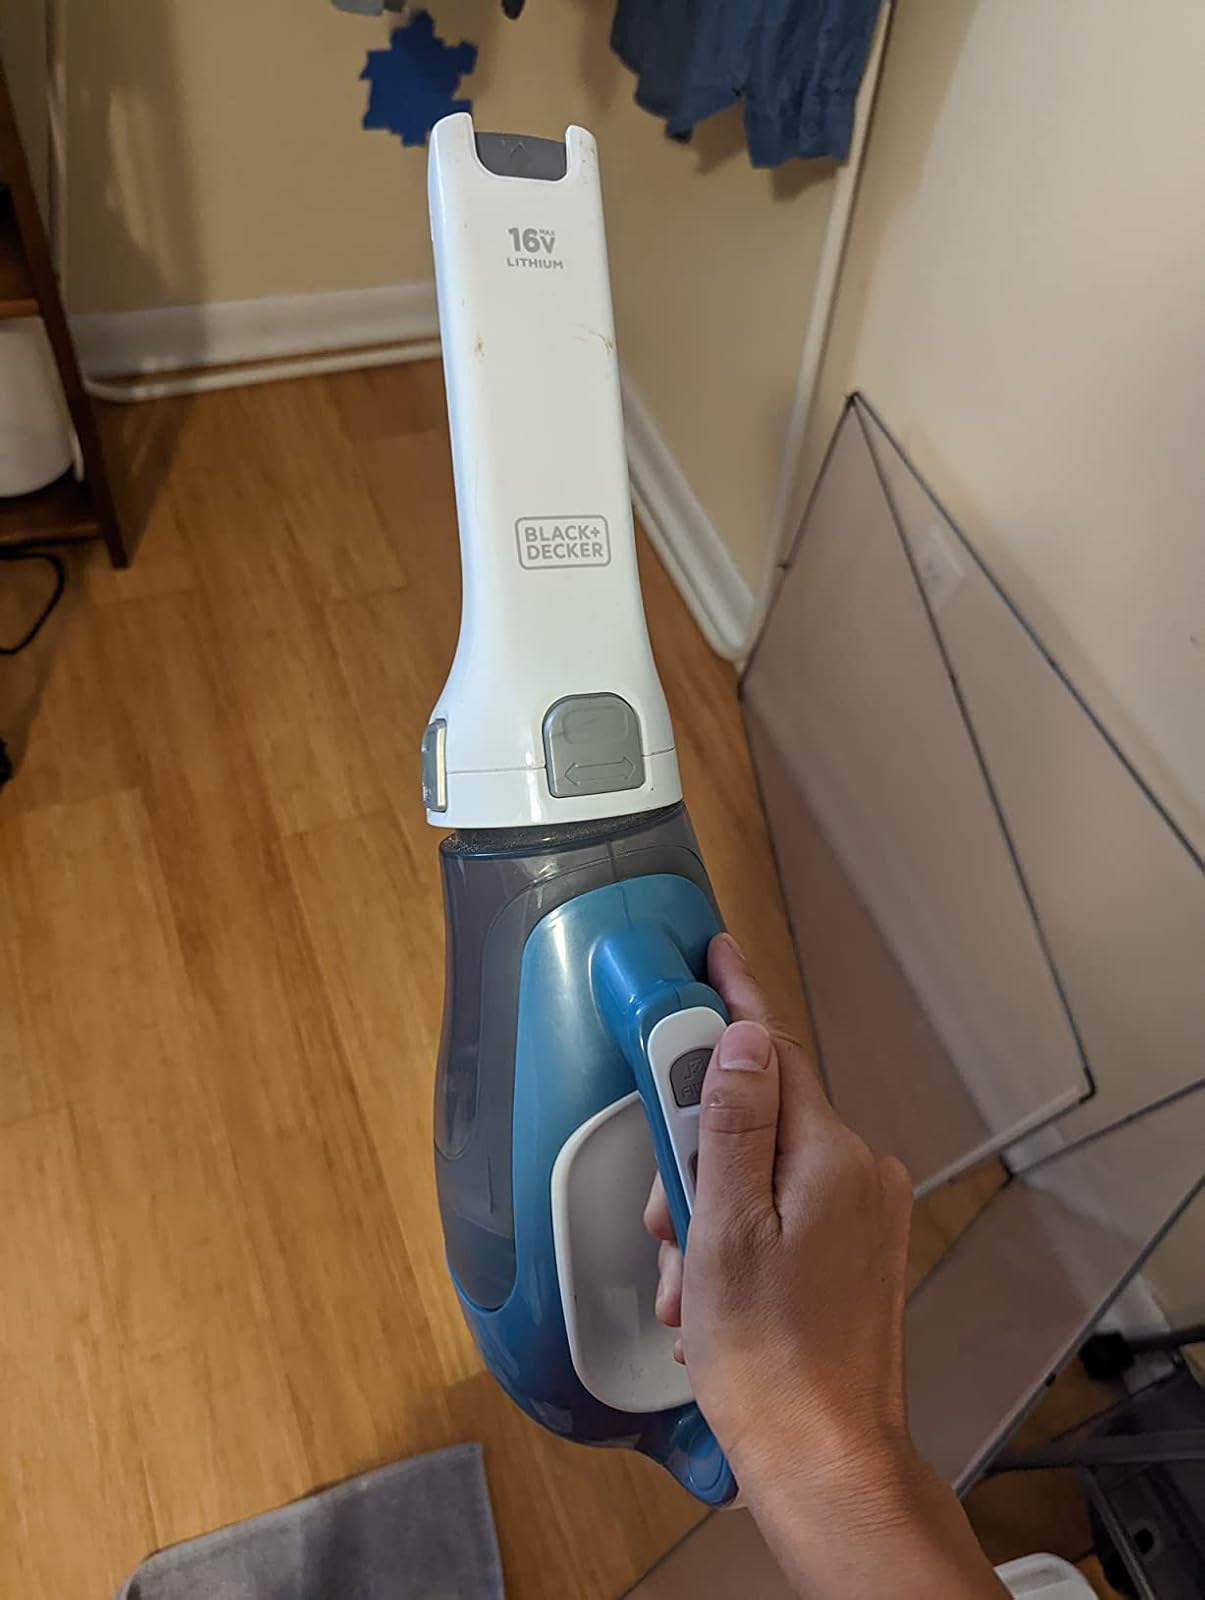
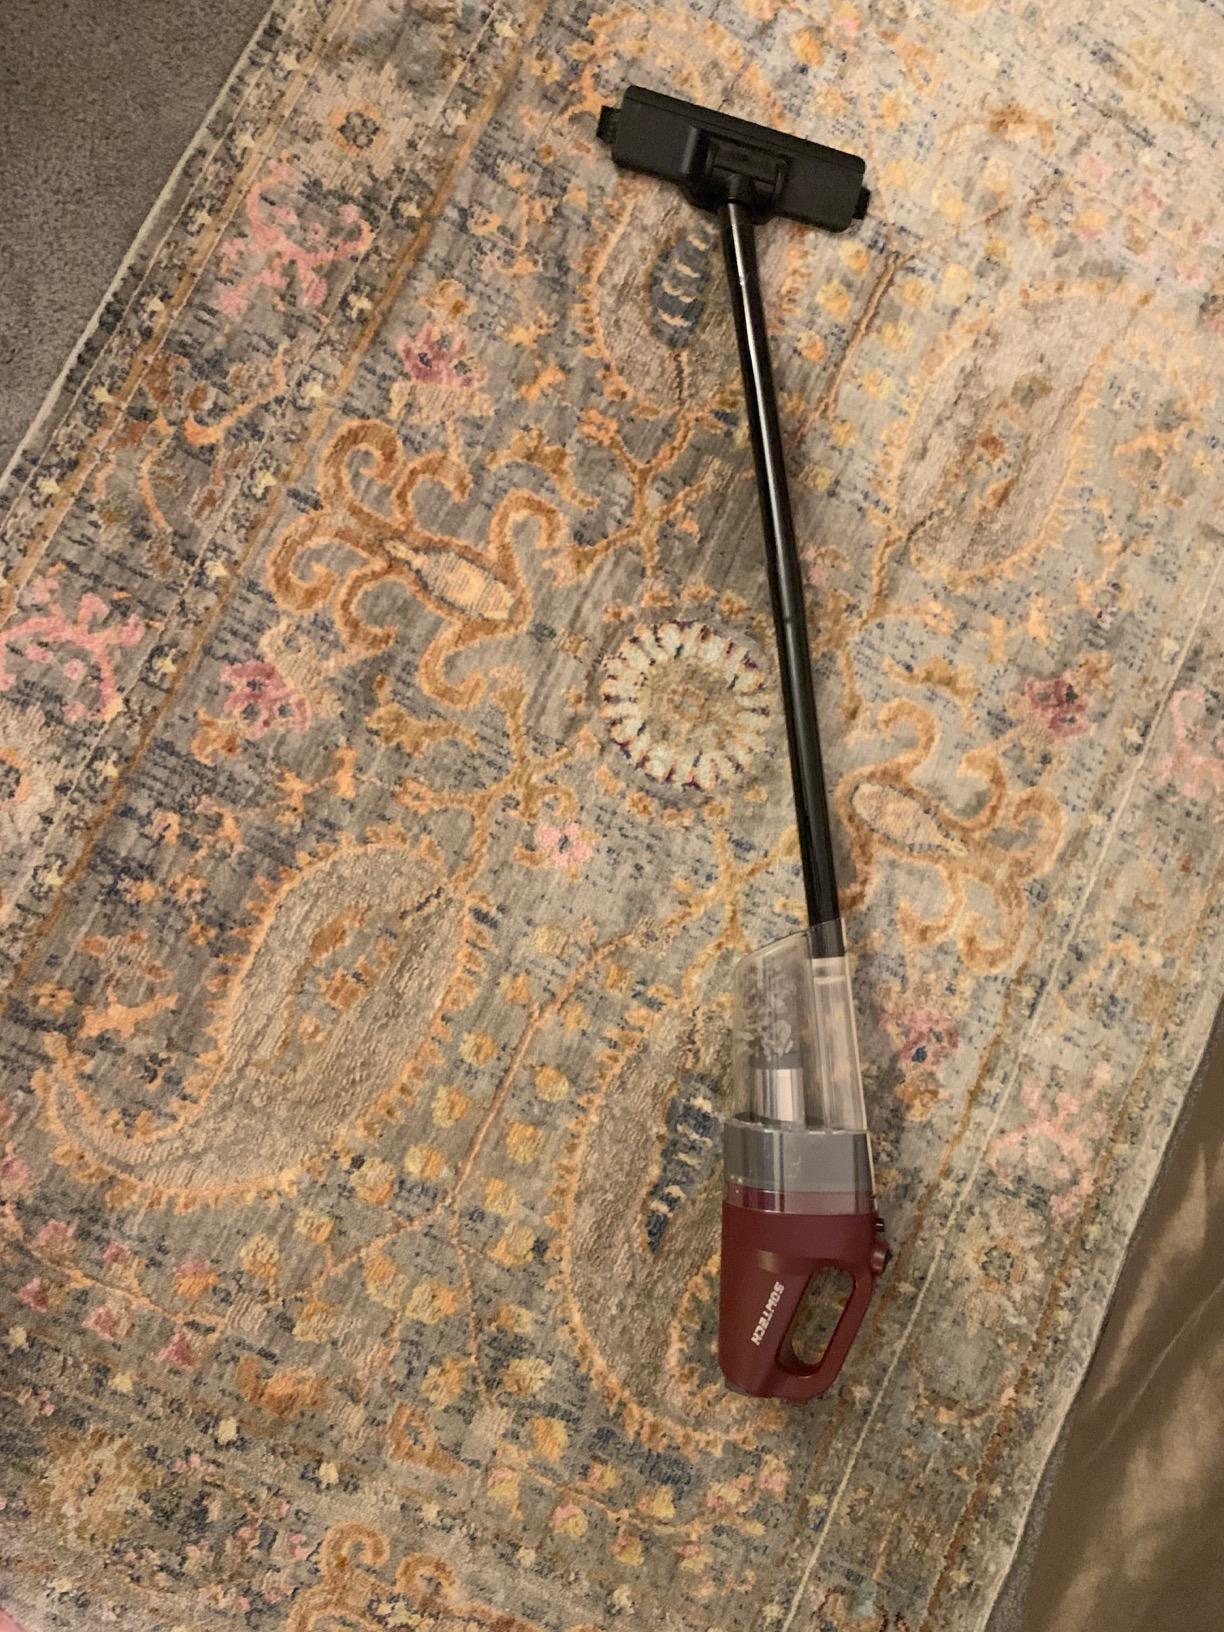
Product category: items_vacuum
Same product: no